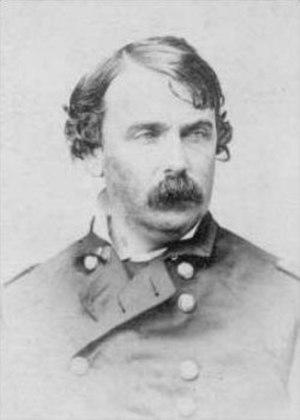
James Streshly Jackson est un général américain de l'Union et un politique. Il est né le 27 septembre 1823 à Fayette County, dans le Kentucky et est décédé le 8 octobre 1862 à Boyle County, dans le Kentucky. Il est inhumé au Riverside Cemetery à Hopkinsville. Il est l'époux de Martha Buford avec laquelle il a 2 enfants.
La bataille de Richmond se déroula entre le 29 août et le 30 août 1862, près de Richmond, durant la guerre de Sécession.